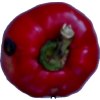
Label: red_pepper